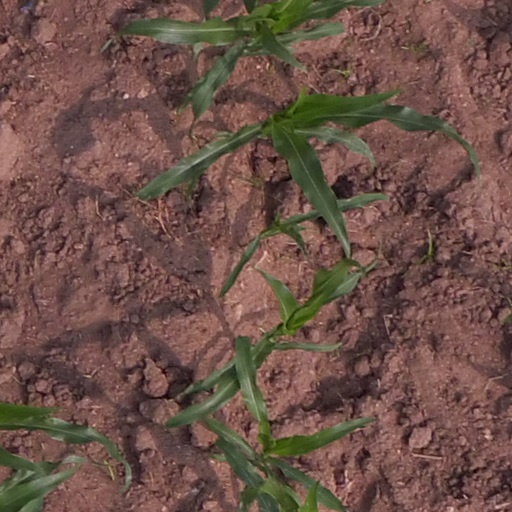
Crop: maize; corn